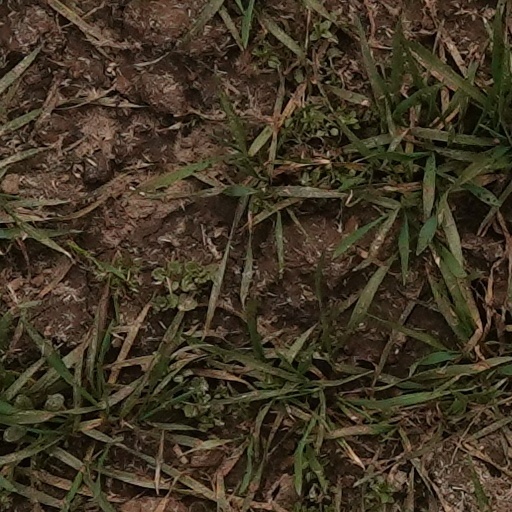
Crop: wheat